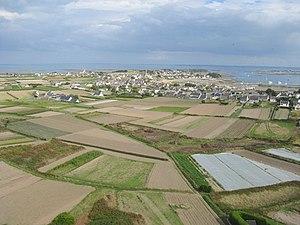
Vue générale de l'île de Batz depuis le sommet du phare
Île-de-Batz [il də bɑ], est une commune française située dans le nord du département du Finistère, en région Bretagne. Elle est constituée de l’île de Batz, faisant face à Roscoff. Son territoire faisait autrefois partie du minihy de Saint Pol.